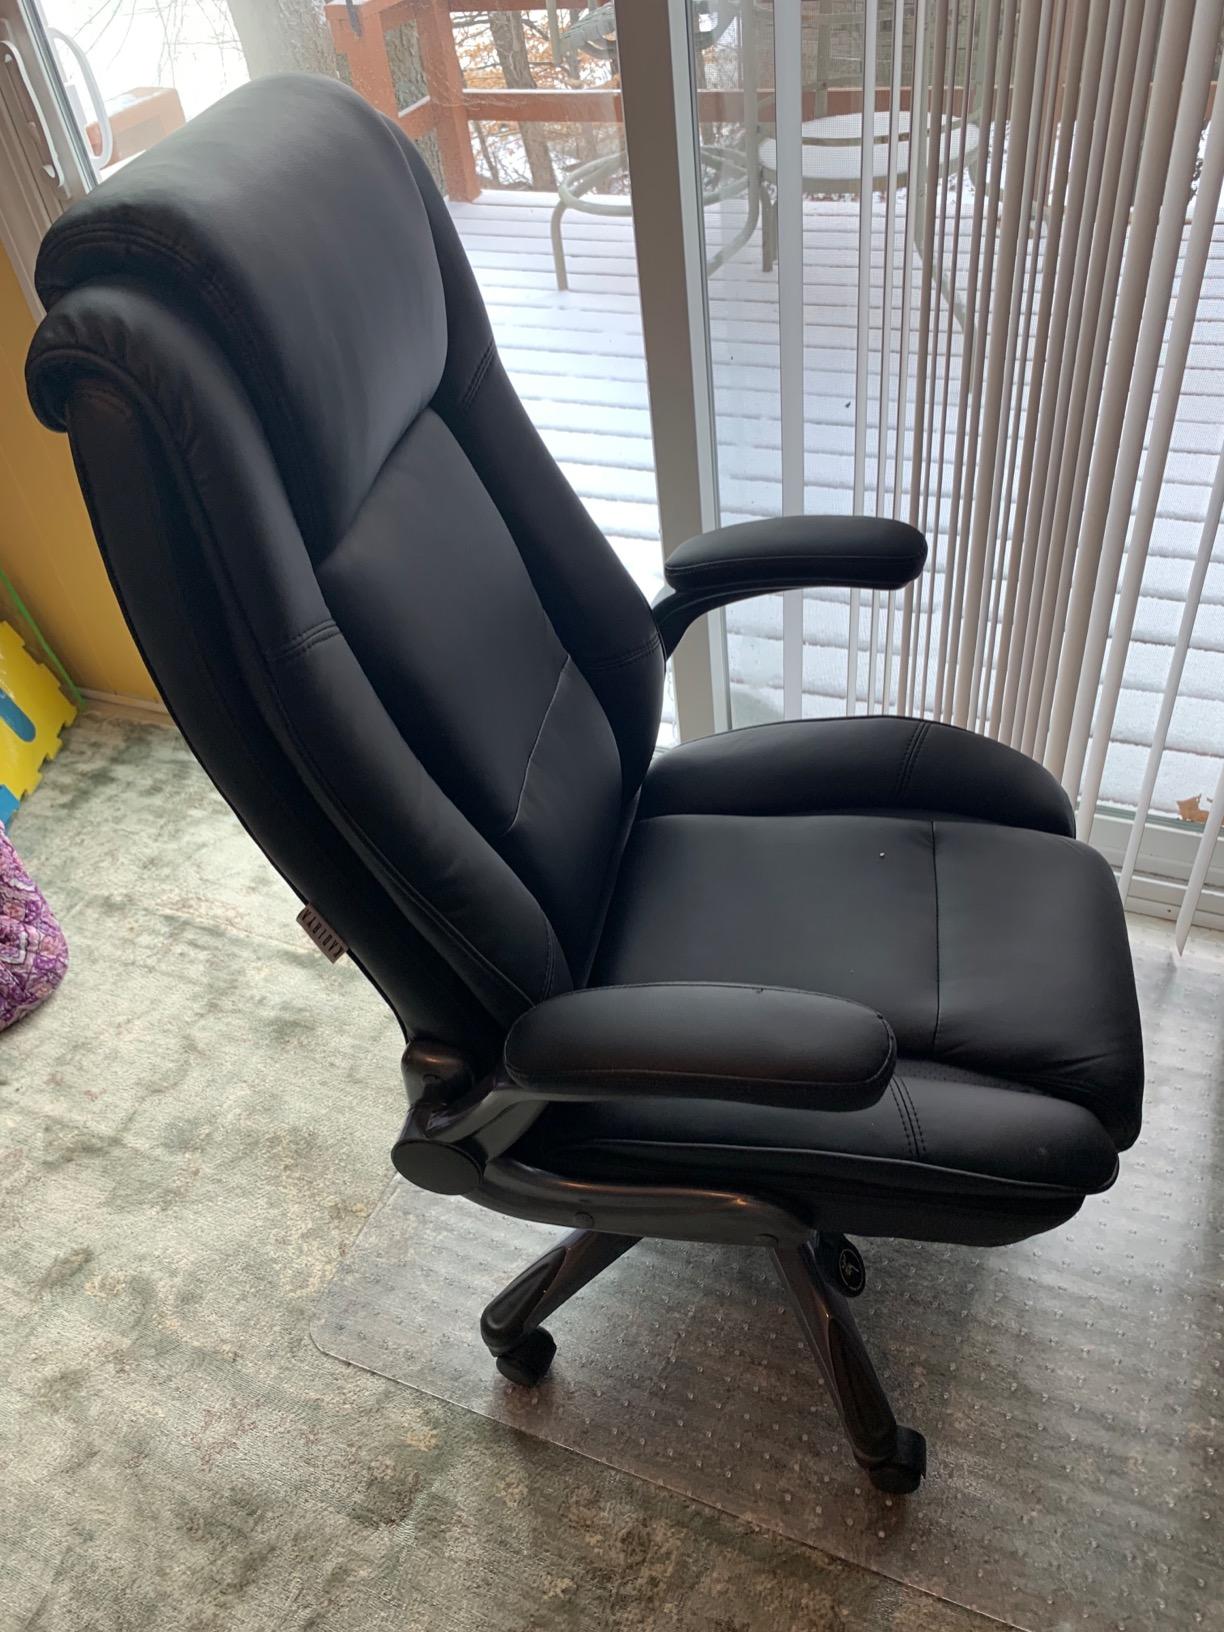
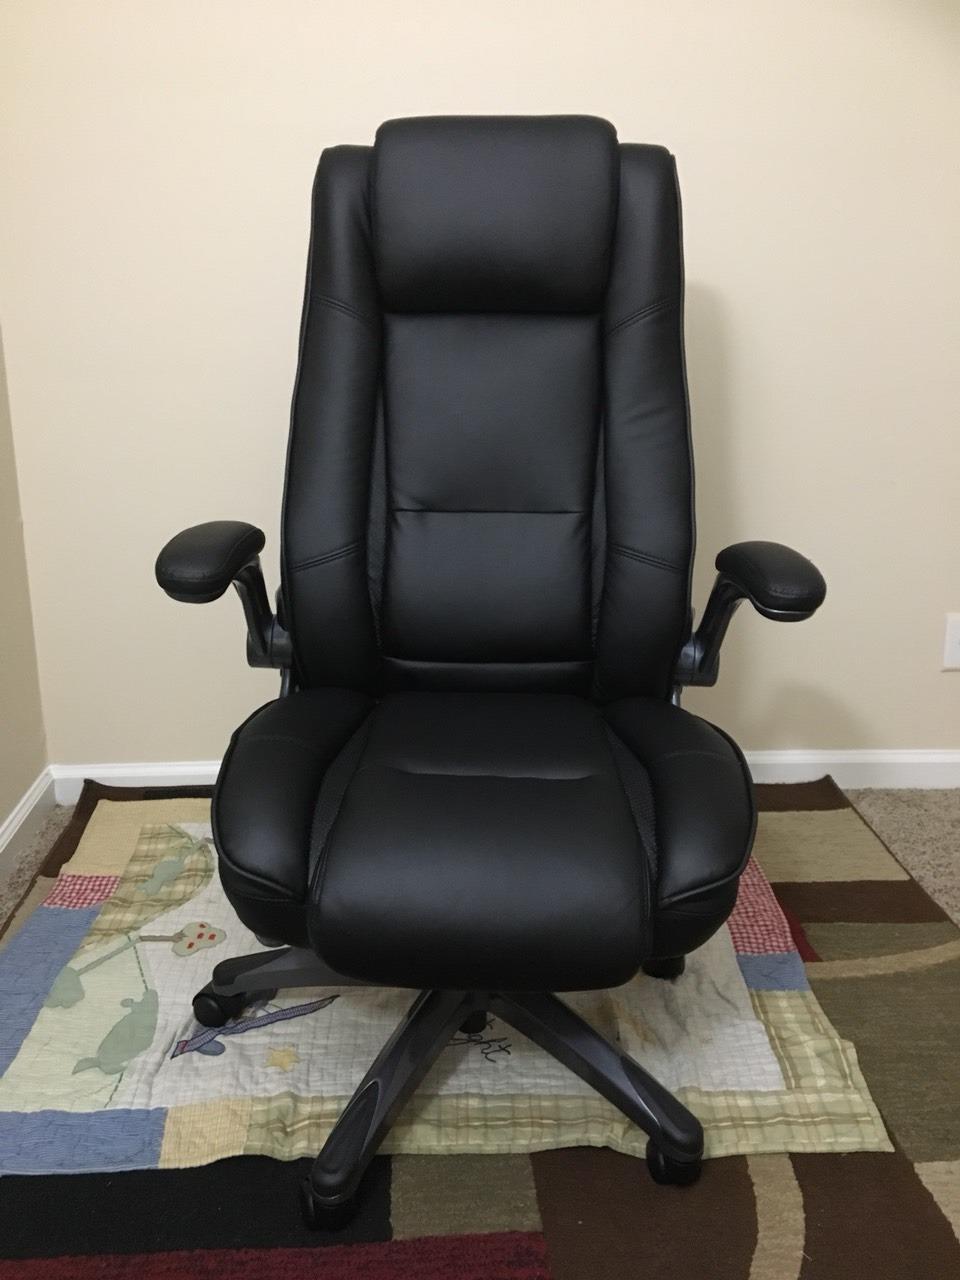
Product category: items_chair
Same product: yes